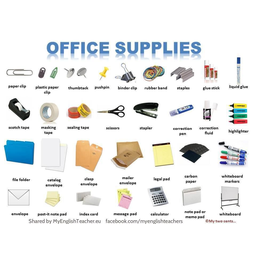
Label: paper